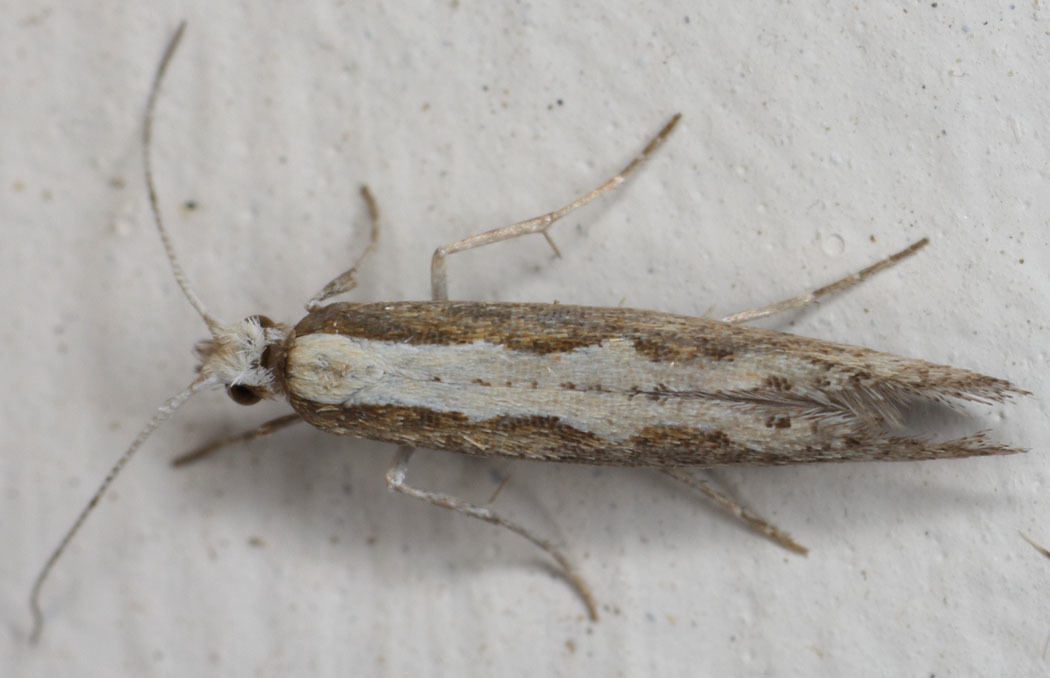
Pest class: diamondback_moth